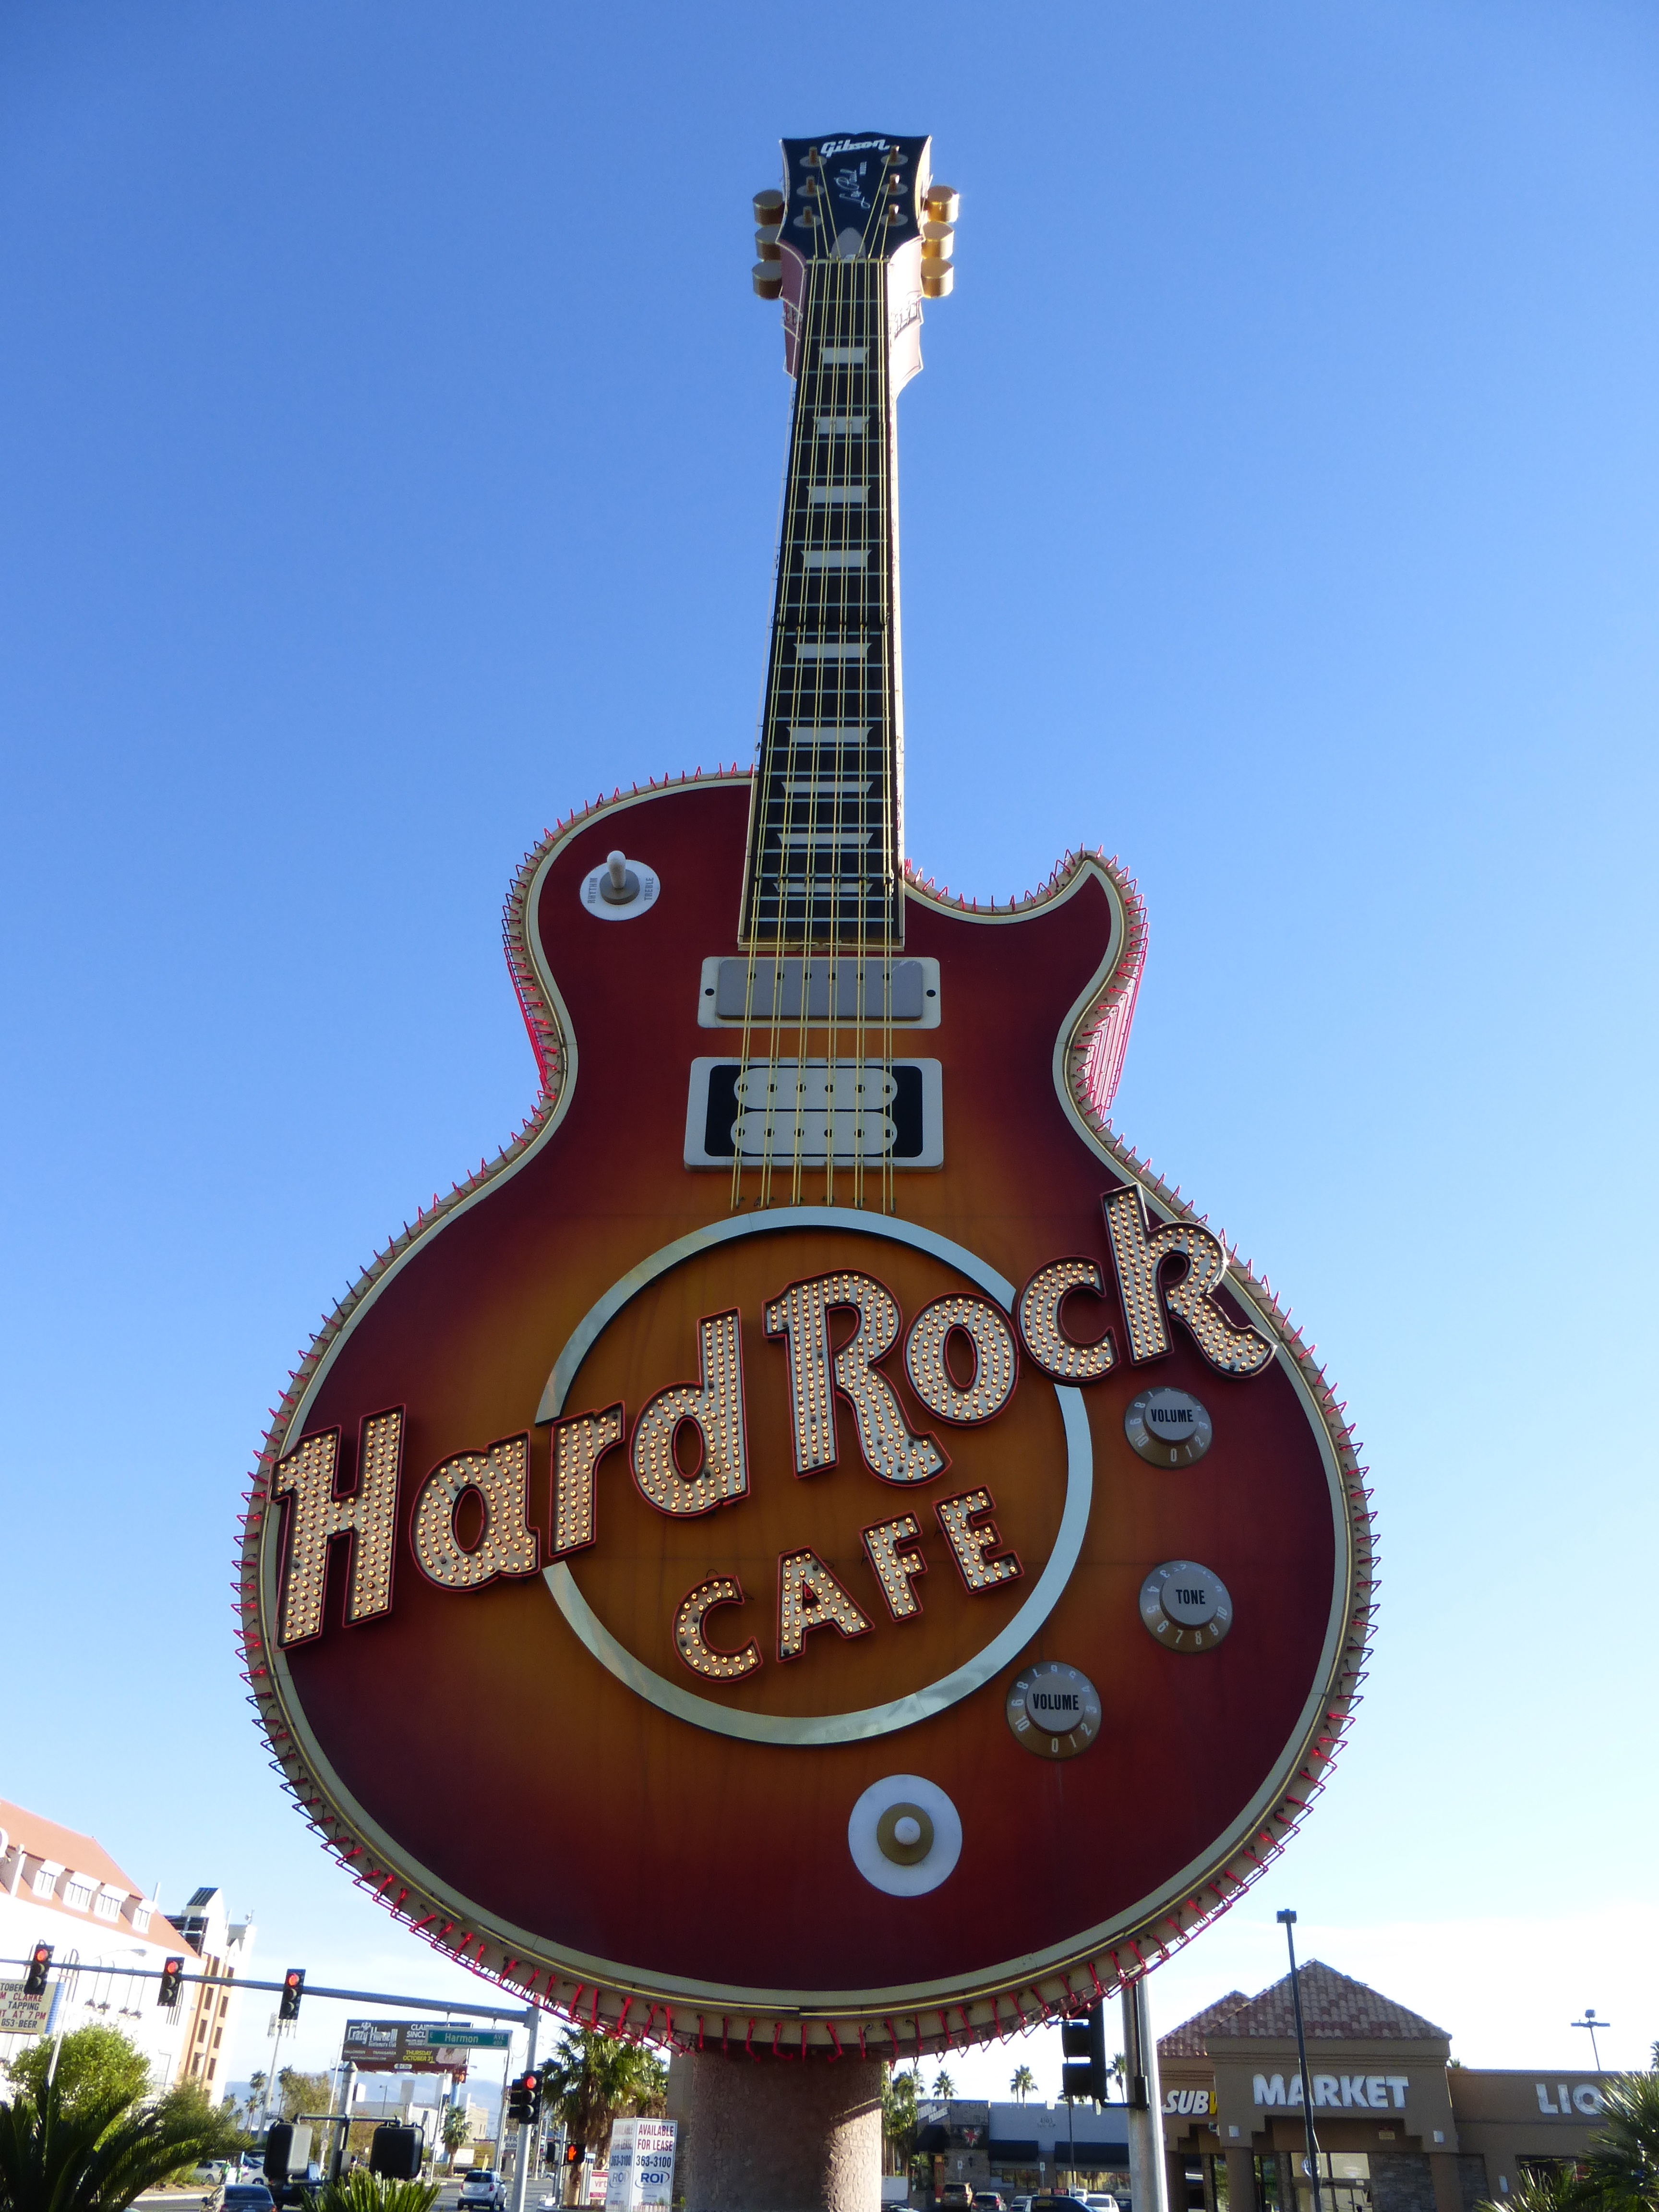
guitar, amusement park, park, usa, america, shield, las vegas, hard rock cafe, amusement ride, string instrument, plucked string instruments